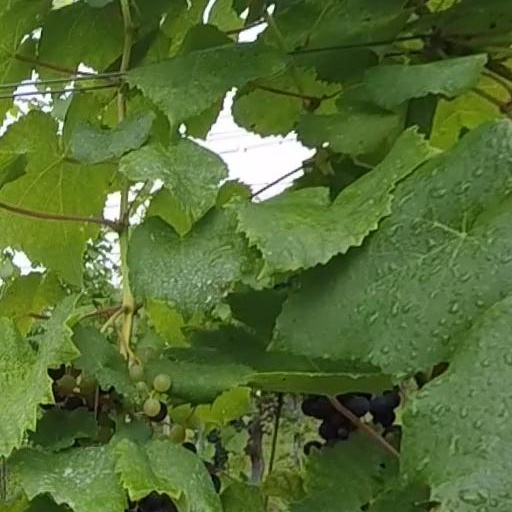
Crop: grape